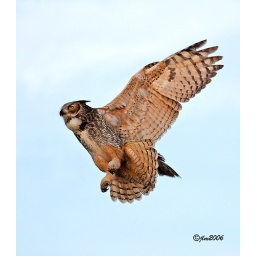
This was taken at Joe Overstreet down by the boat ramp as the owl was flying through the campsite.